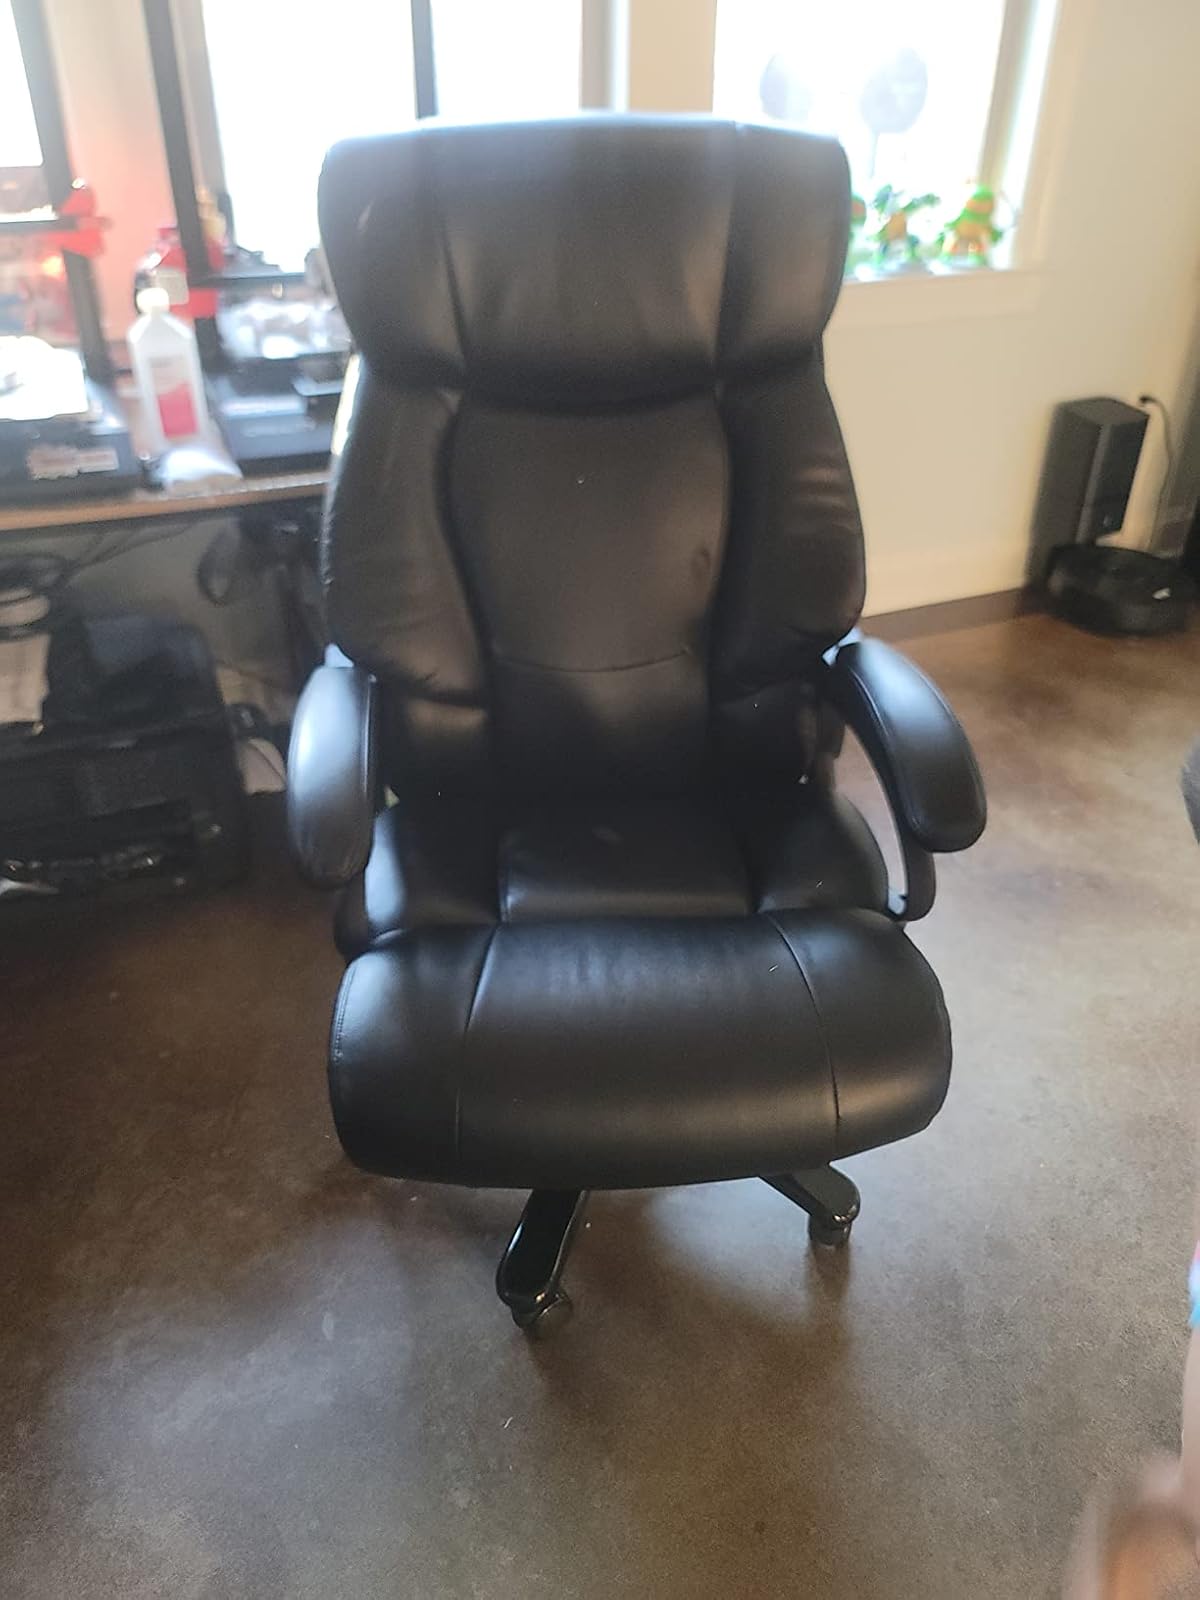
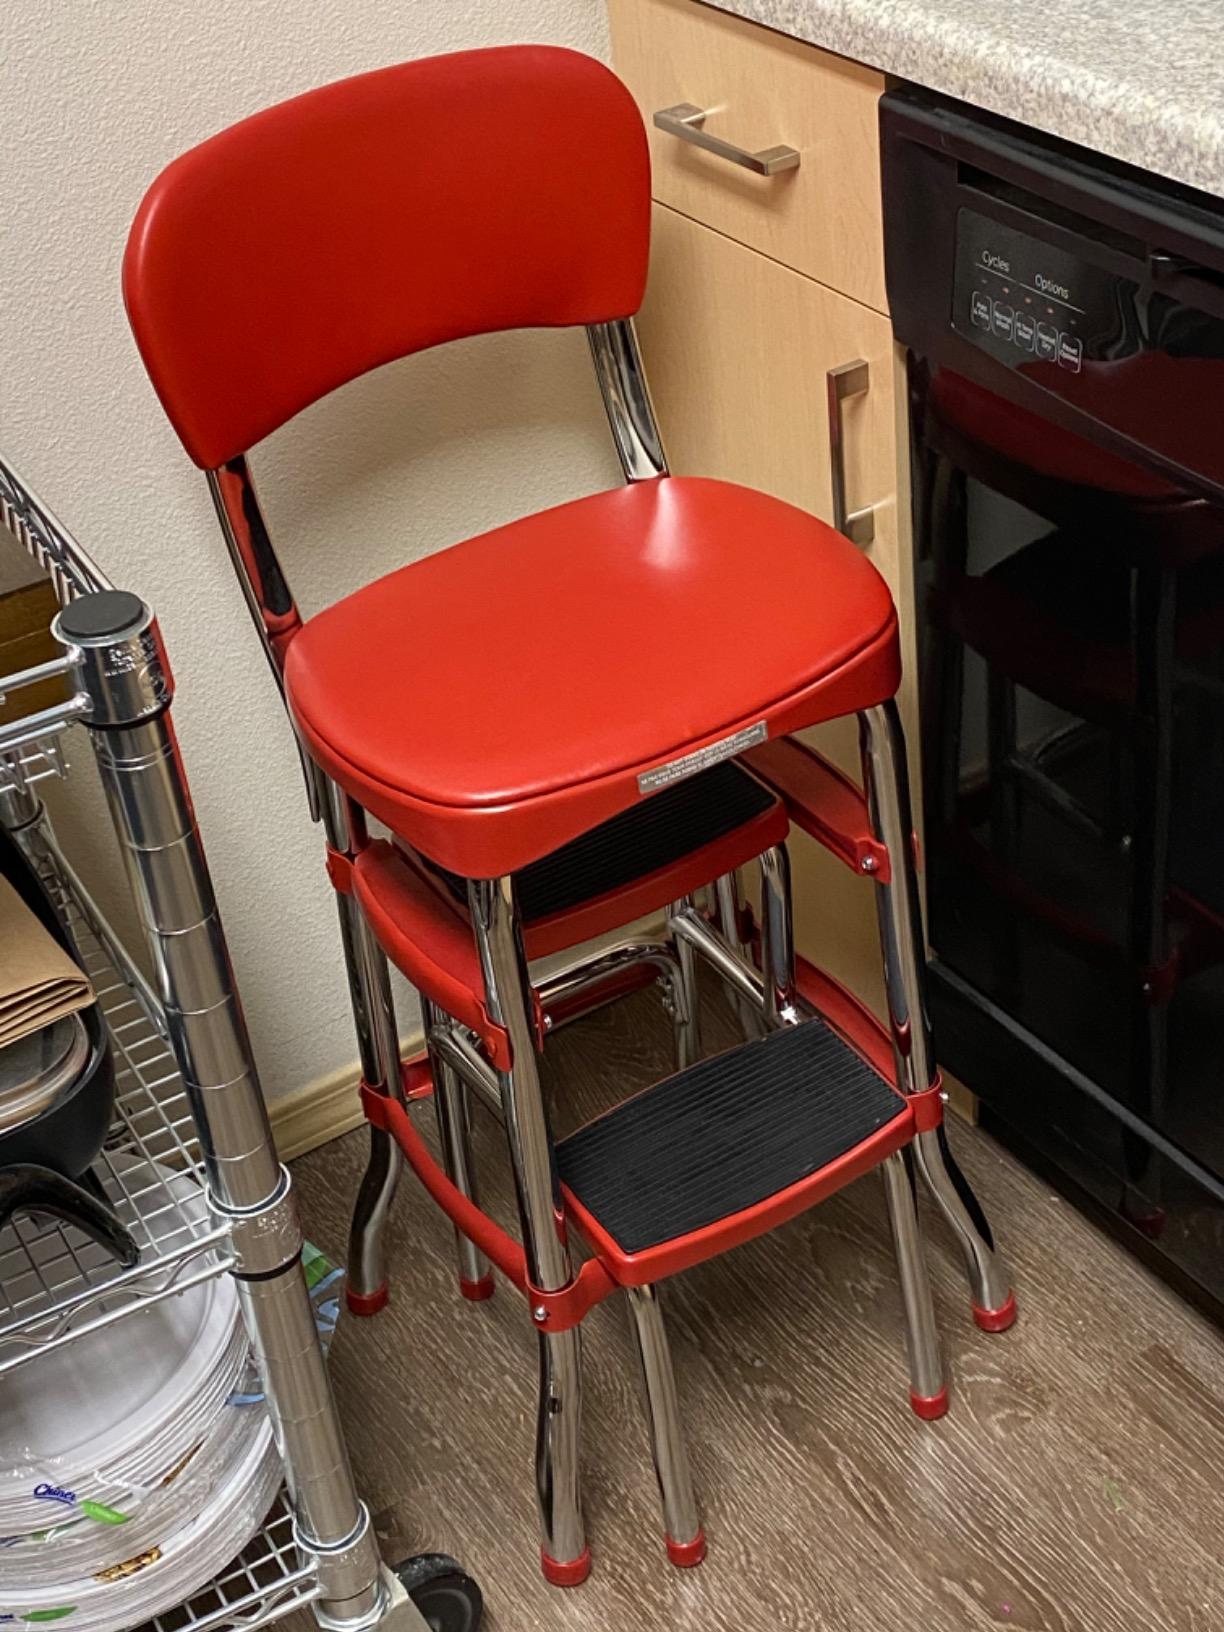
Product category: items_chair
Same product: no